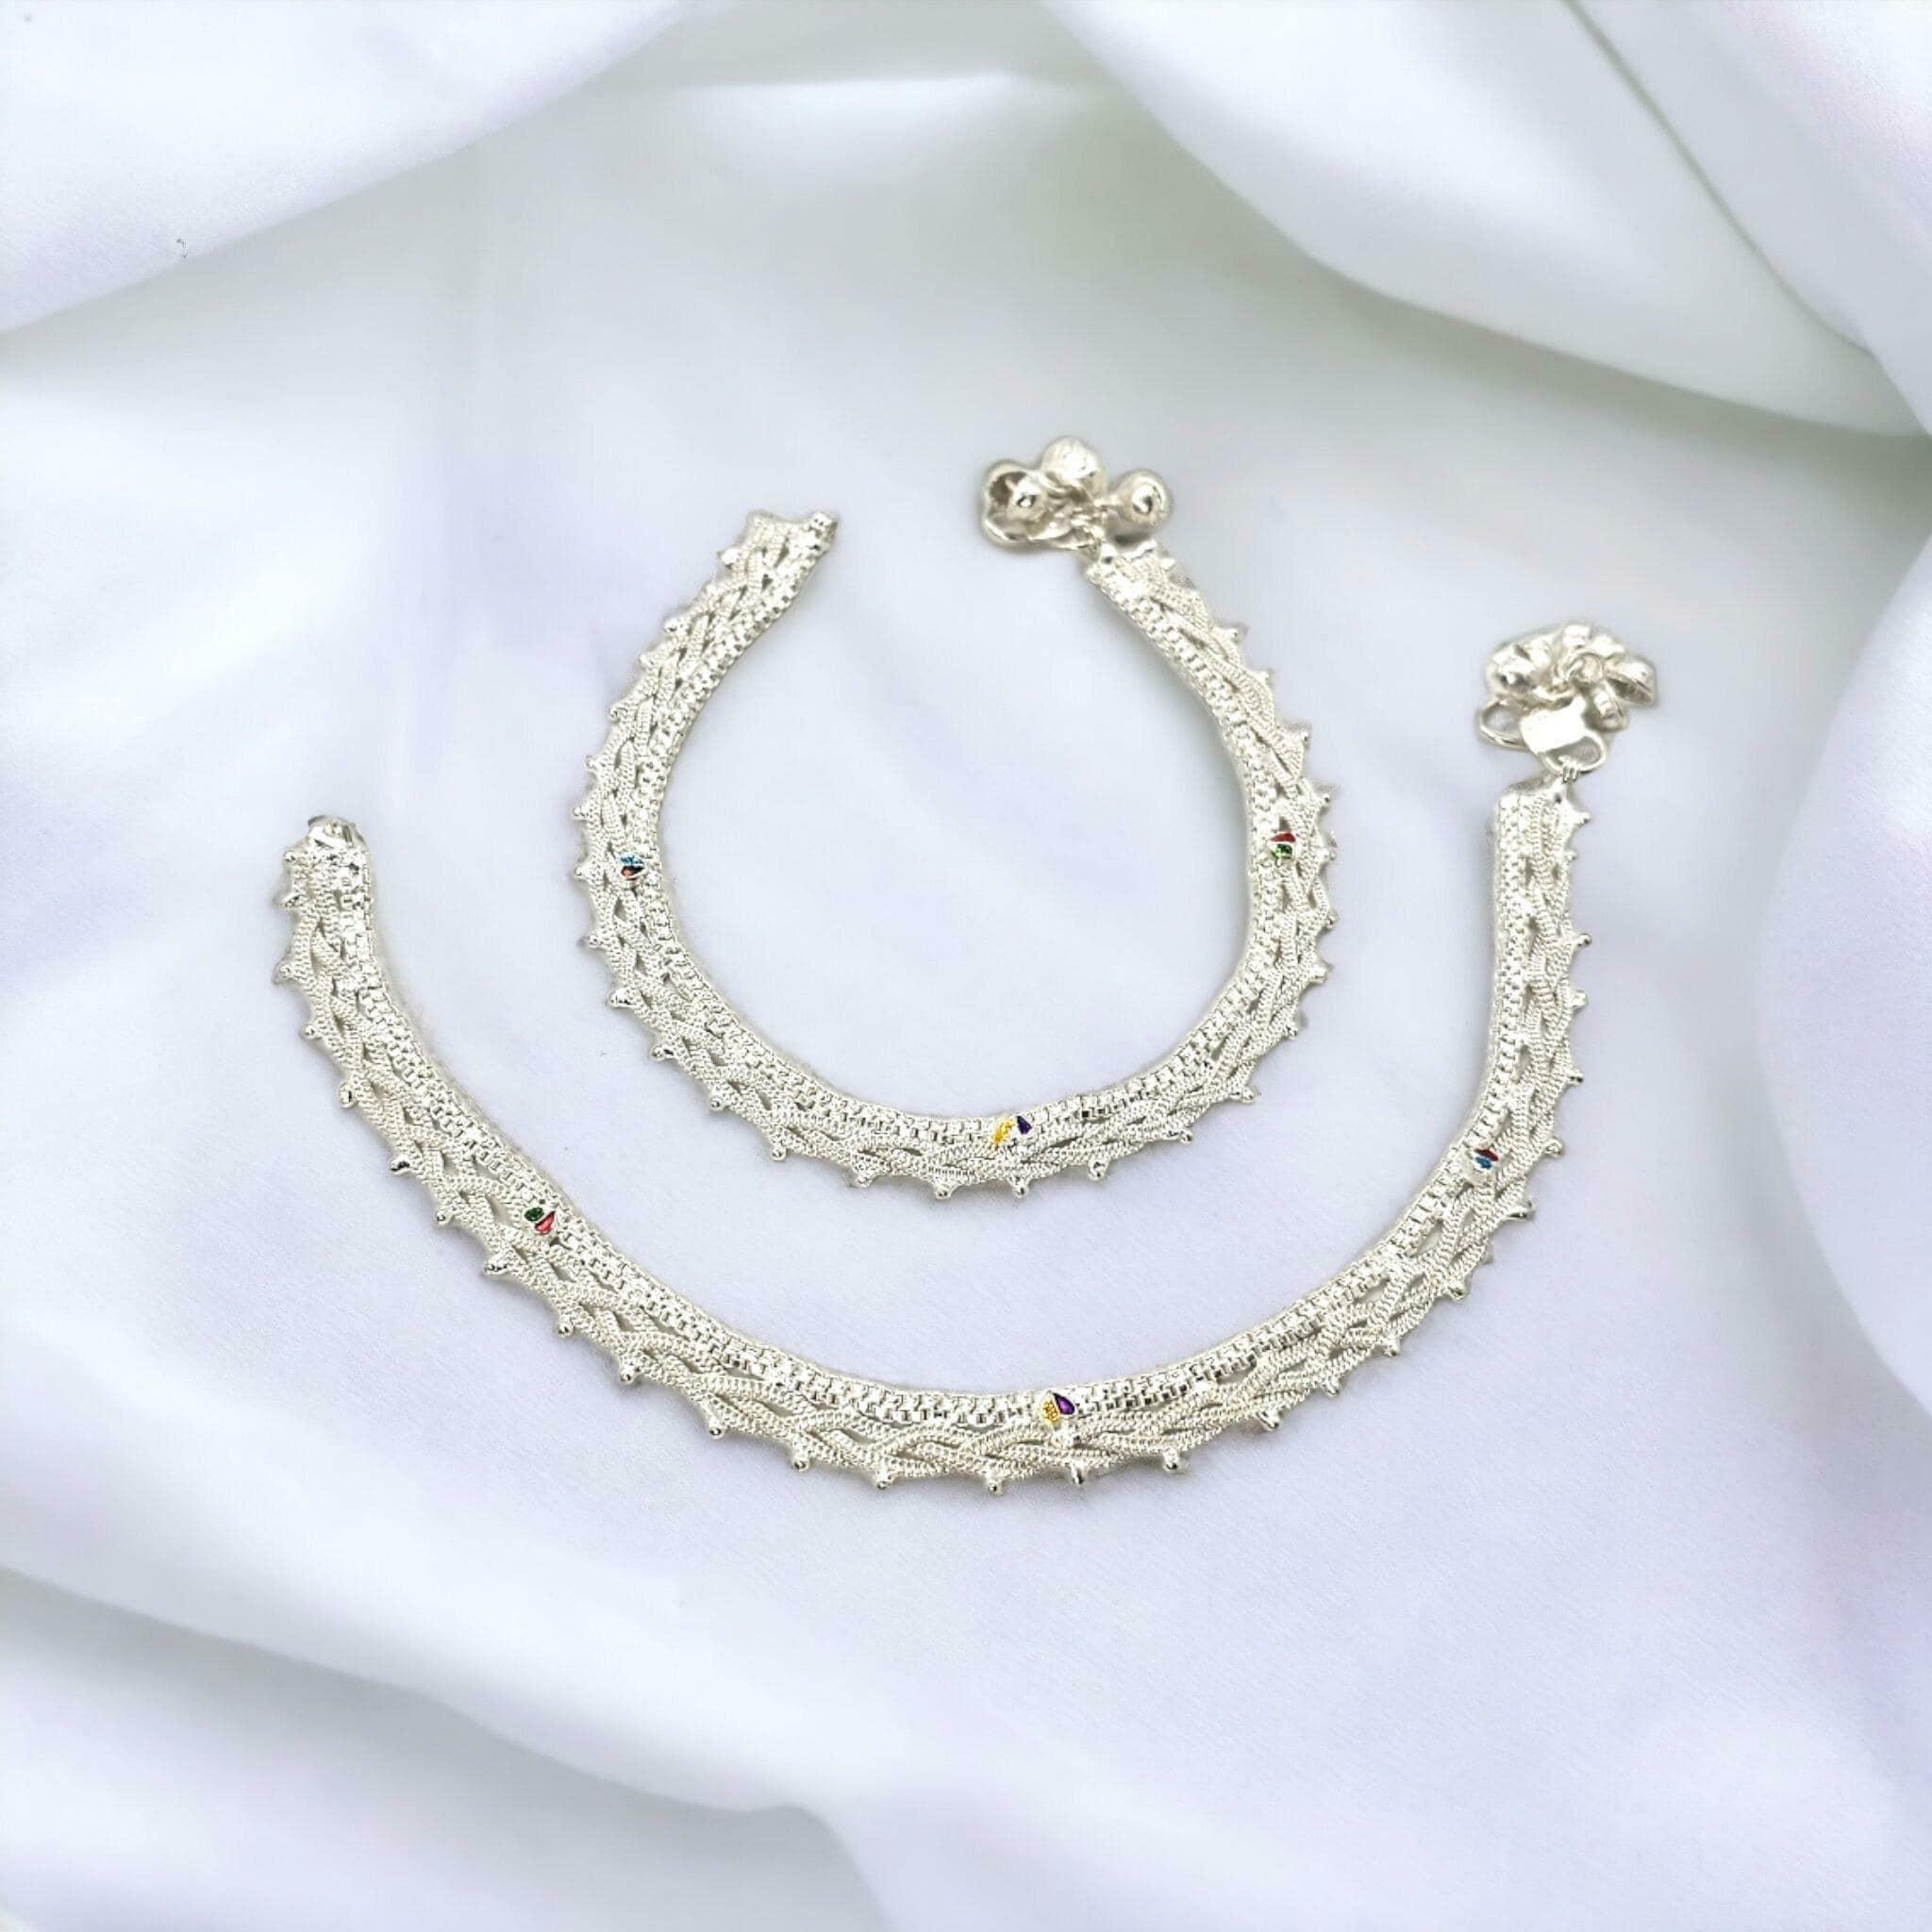
BR Ornaments A192 Alloy Anklet (Pack of 2)
Type: Anklet
Brand: BR Ornaments
Price: Rs. 299
 This silver anklet looks good with all indian outfitsor traditional outfits suitable girls and women of all ages. grab this pair of anklets, you will feel stylish ankle and shining silver anklet will make beautiful, you must buy the sns traders anklets you will never go wrong with the latest design, fancy anklets in silver jewellery.